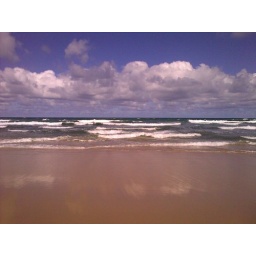
sky reflected in the sand